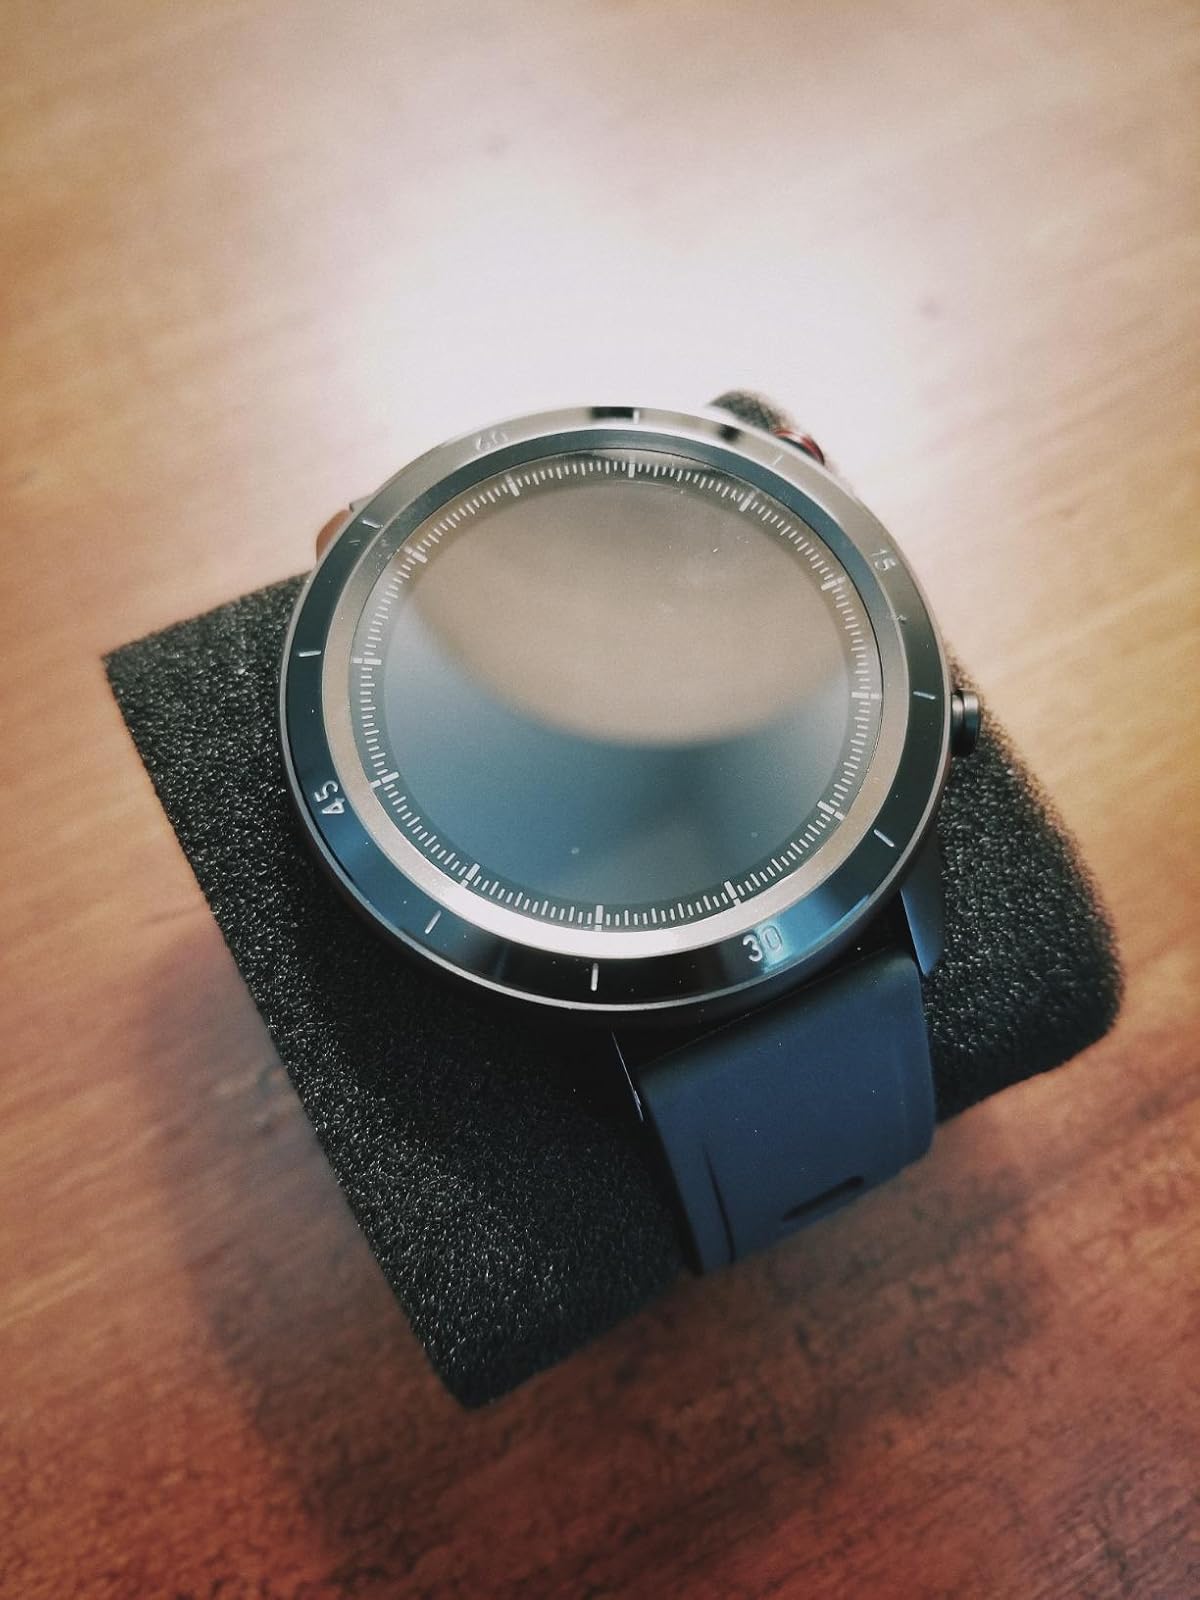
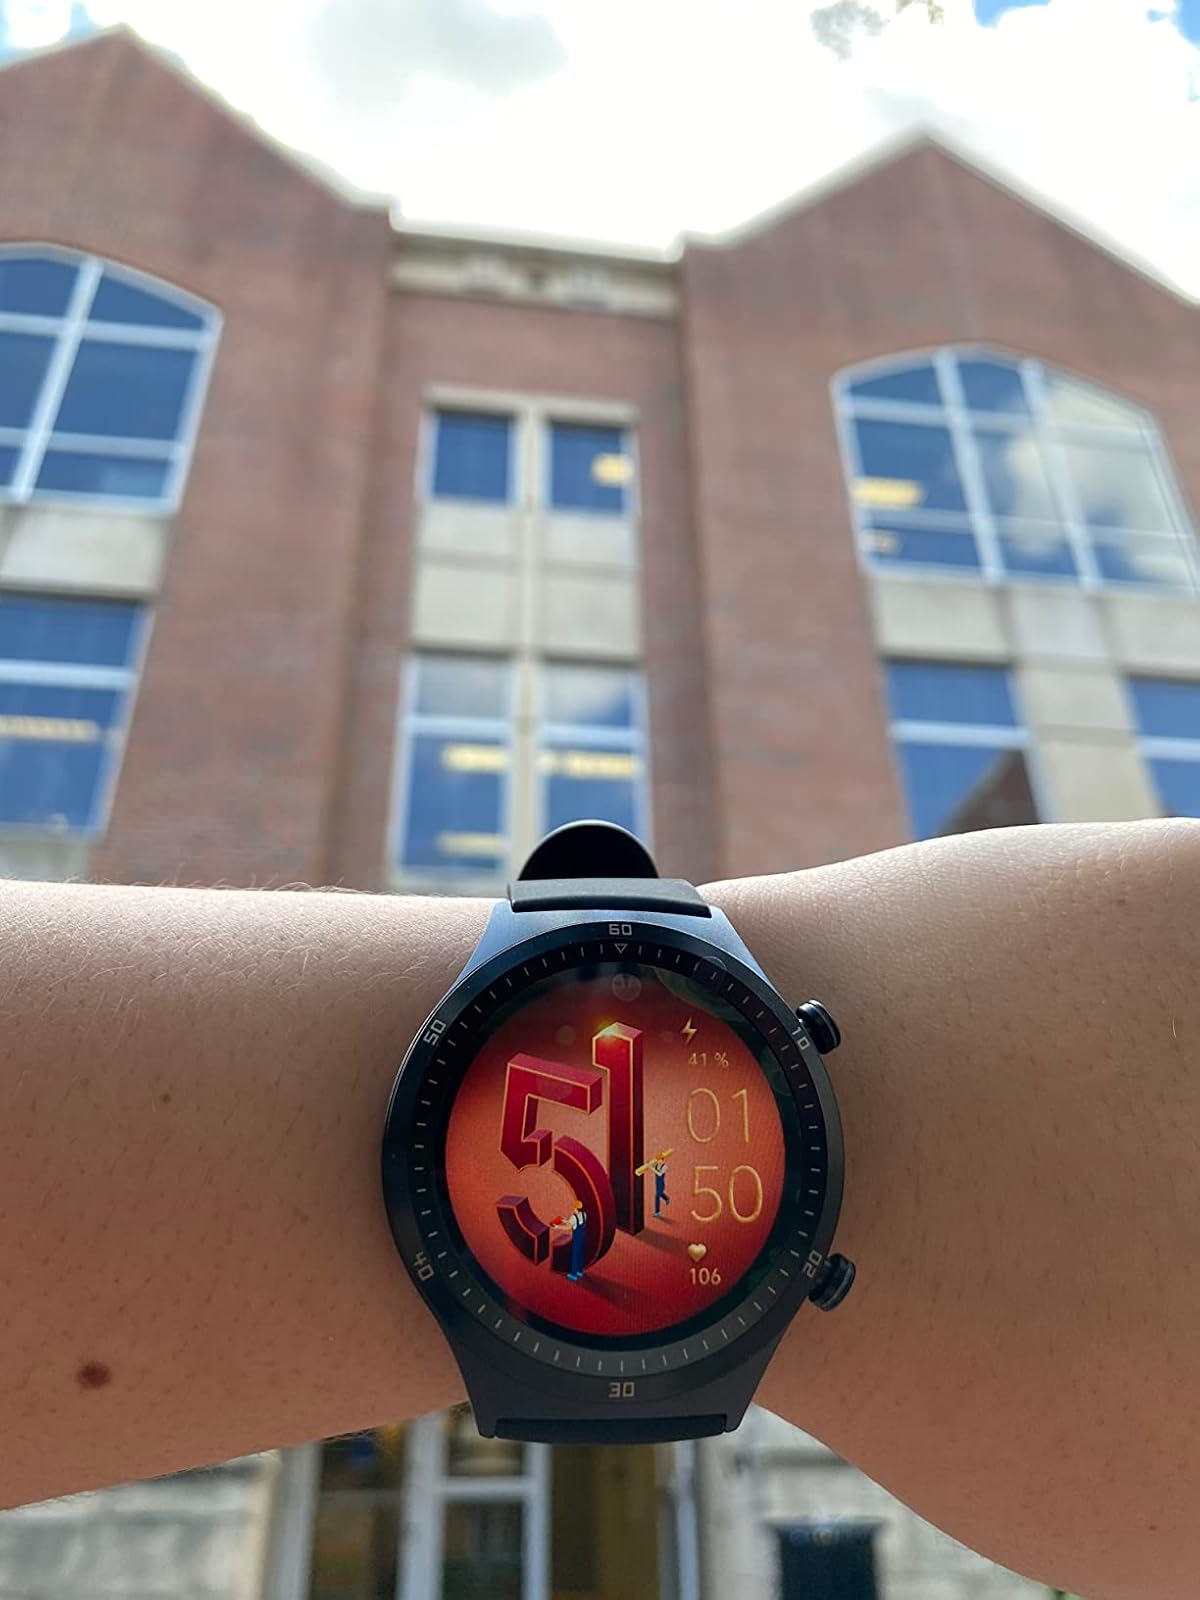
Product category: smartwatch
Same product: no